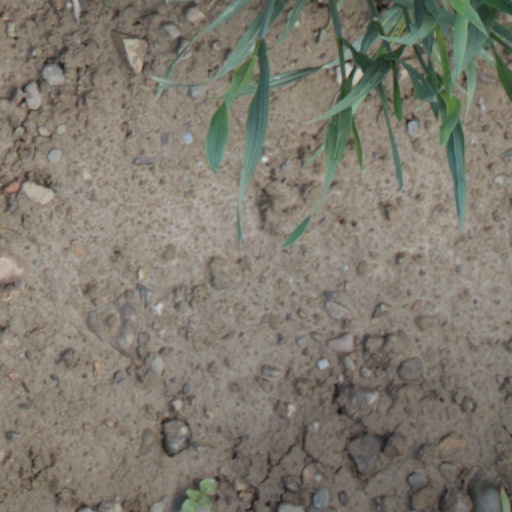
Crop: wheat